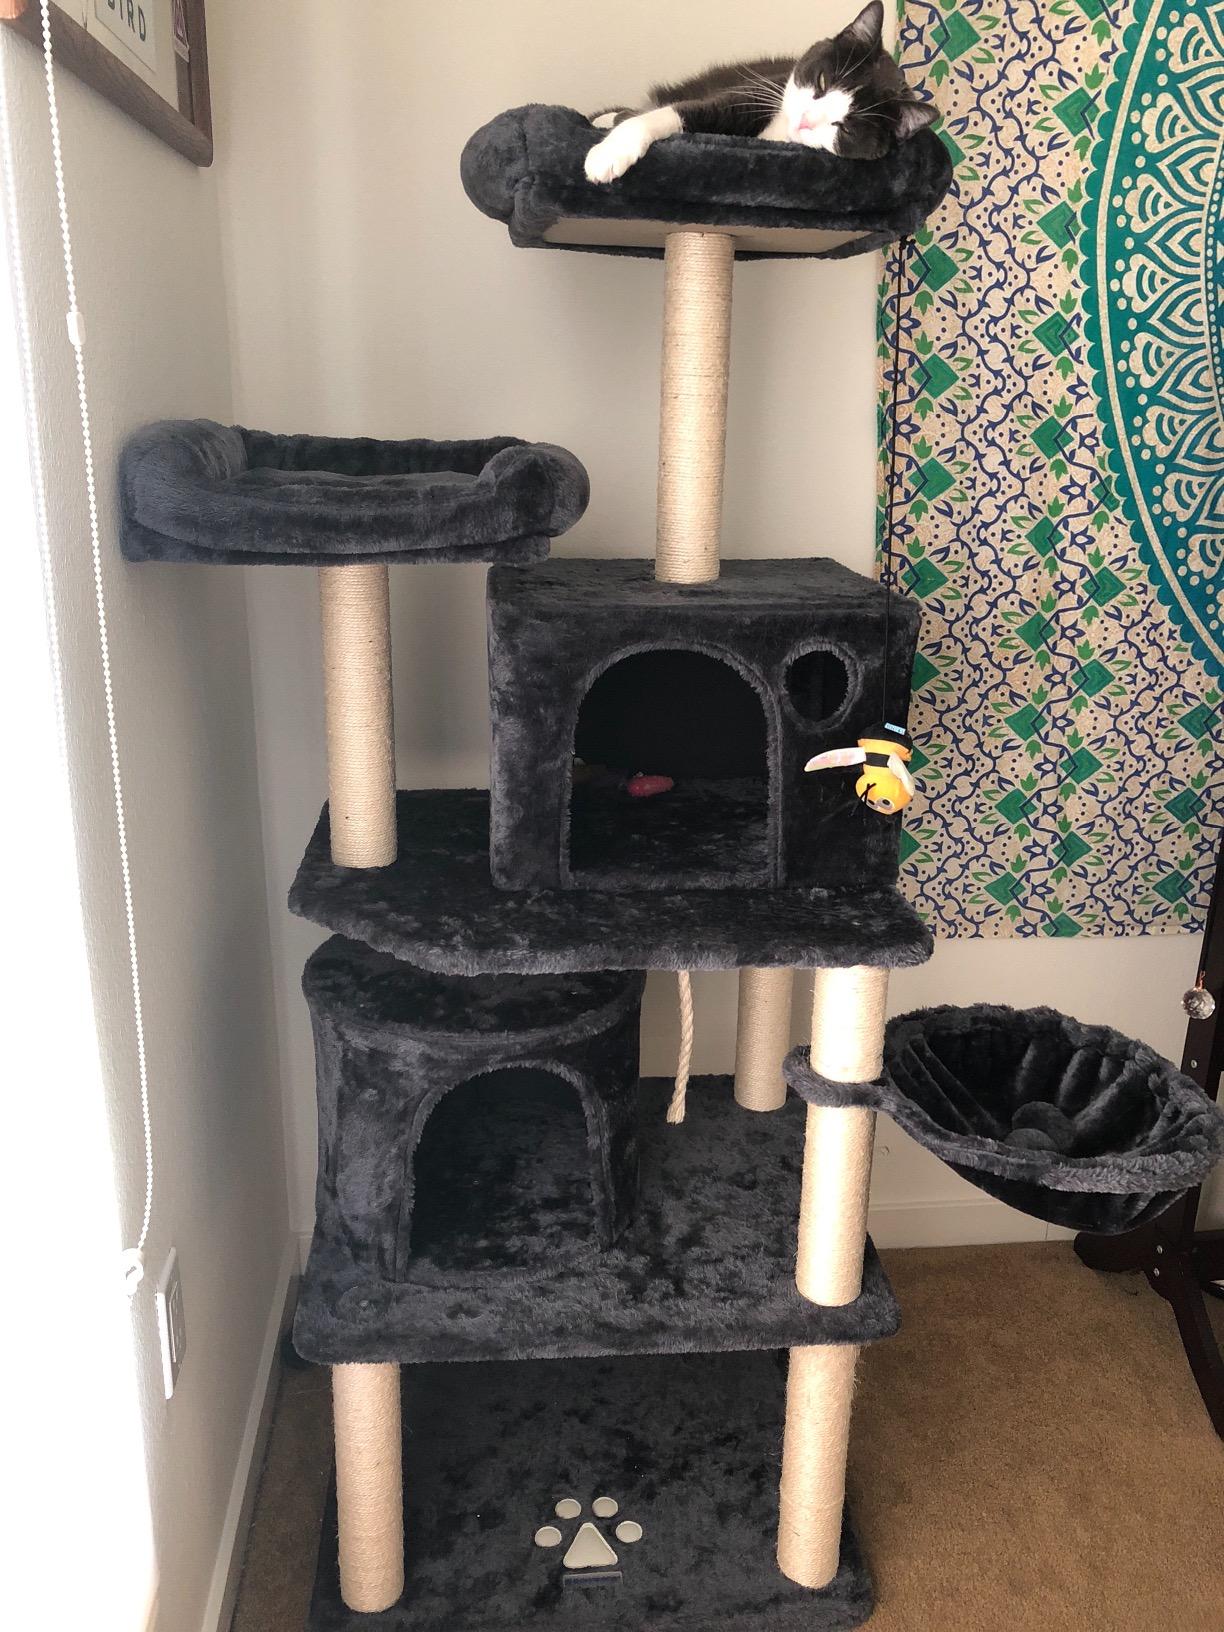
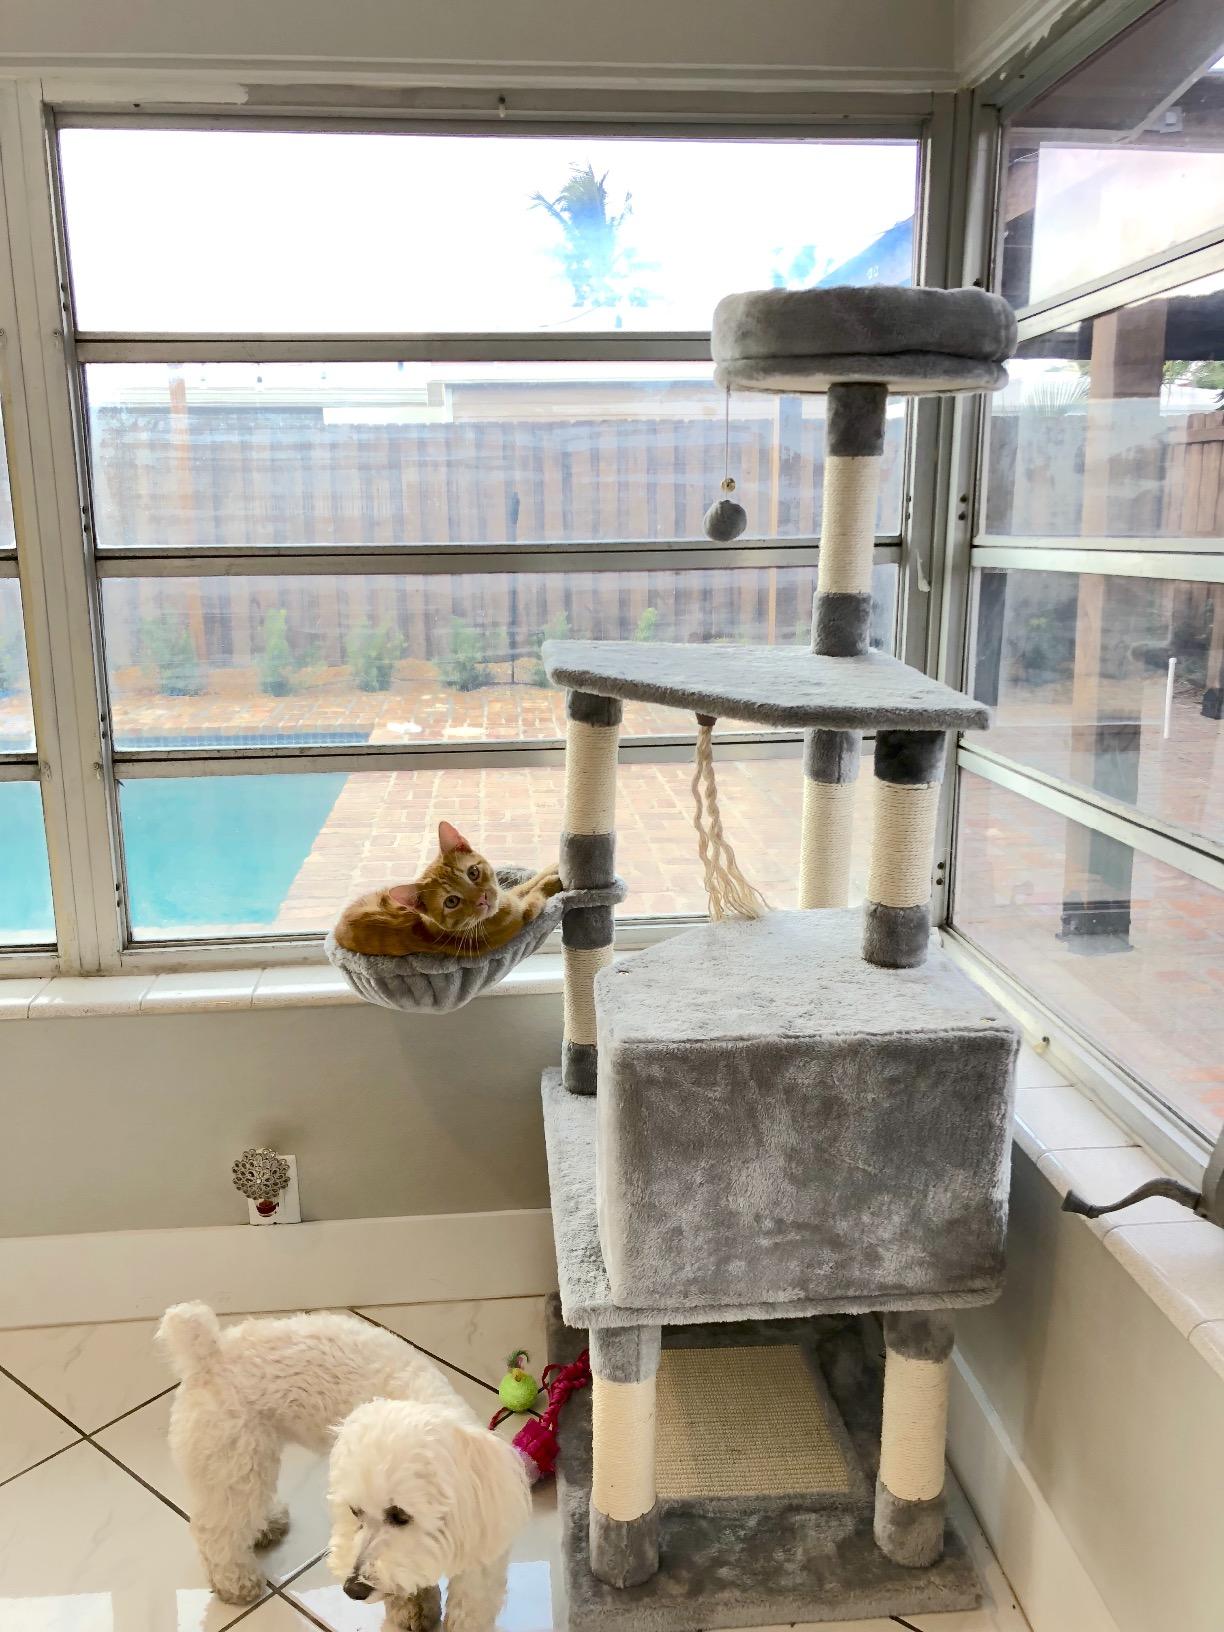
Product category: items_cat tree
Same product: no